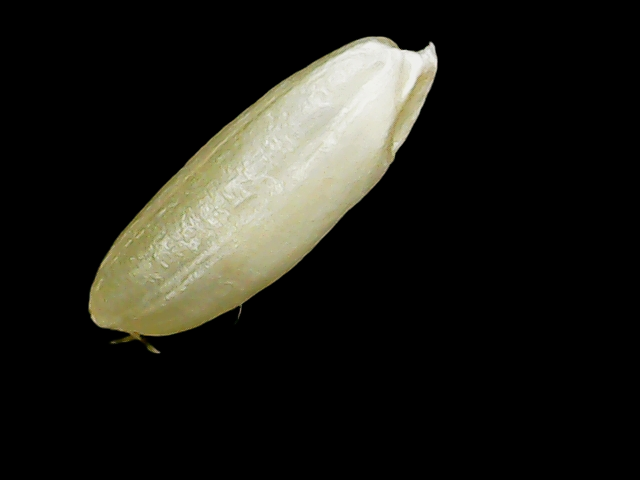
Rice variety: Binadhan23